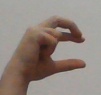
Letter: thal